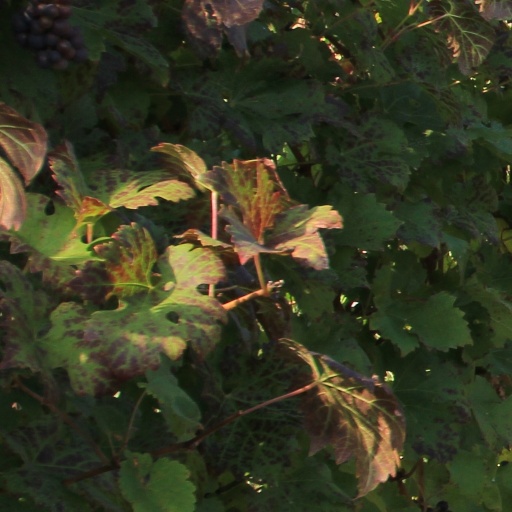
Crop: grape